The Golden Girls (film)

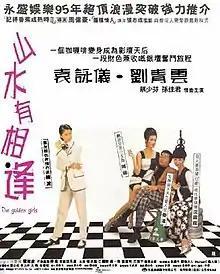
Film poster

The Golden Girls is a 1995 Hong Kong romantic comedy film directed by Joe Ma and starring Lau Ching-wan and Anita Yuen. The film is not related to the US TV sitcom of the same name.